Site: brandenburg
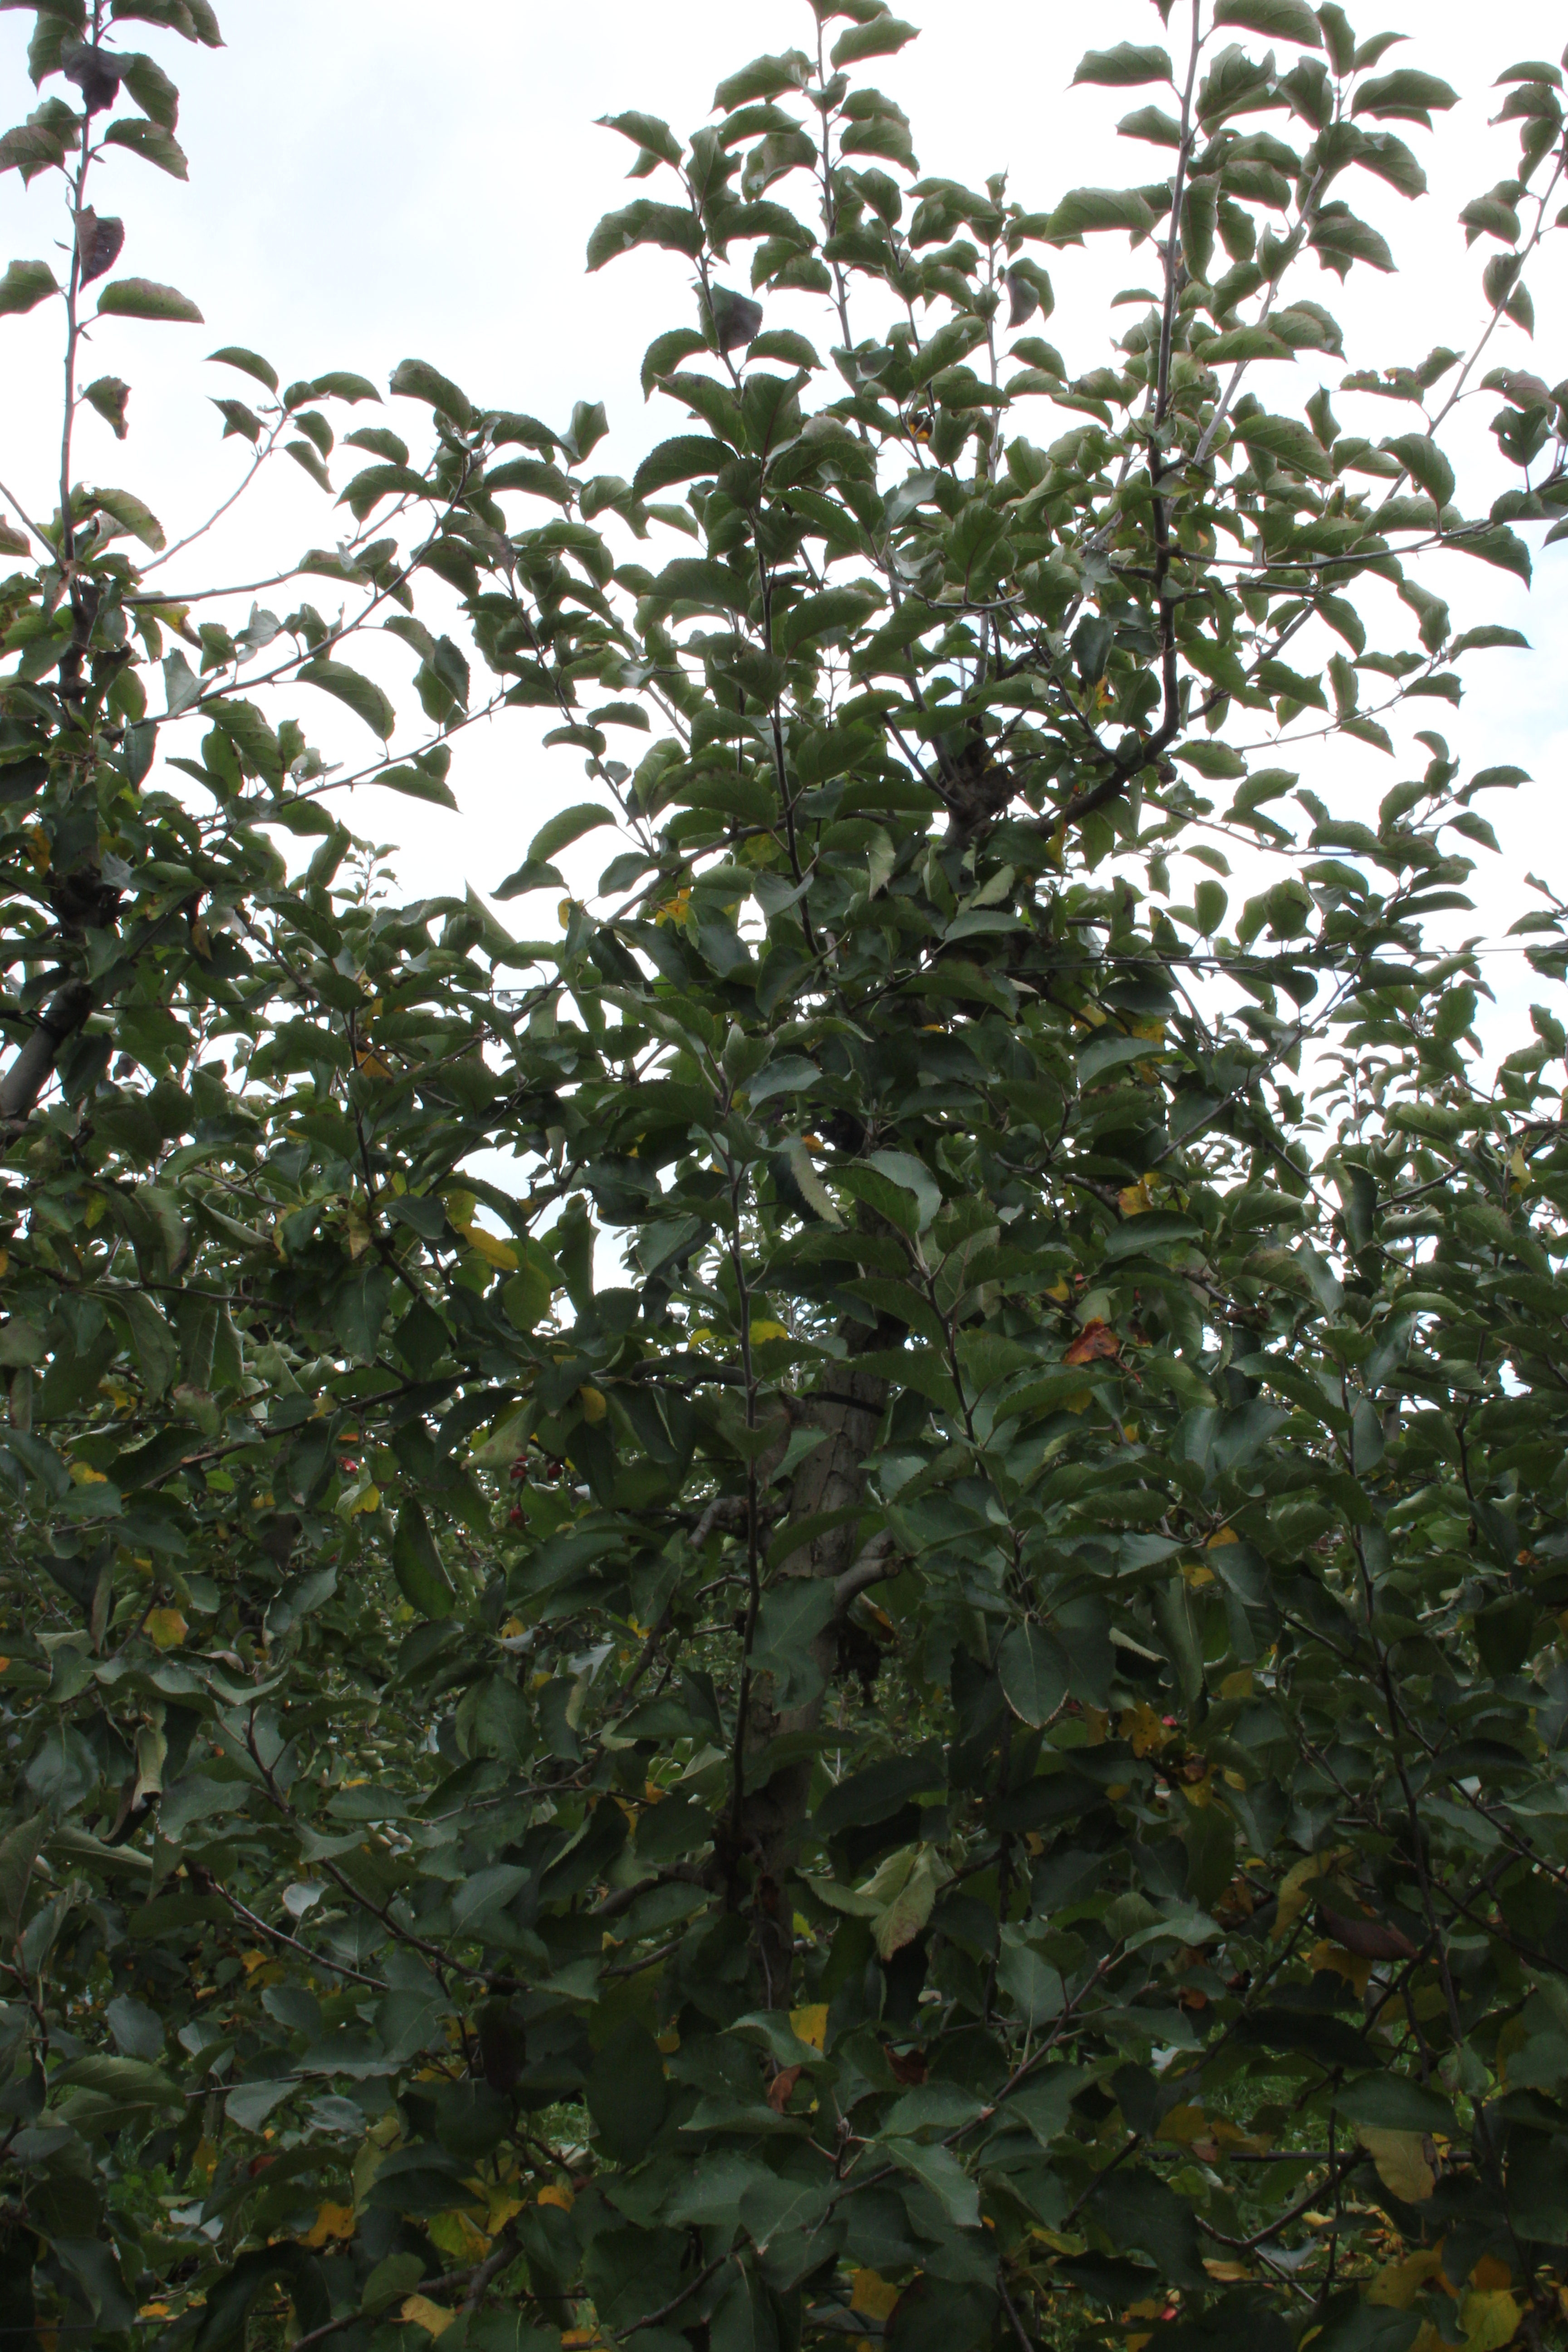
Growth stage (BBCH 91): Senescence, beginning of dormancy